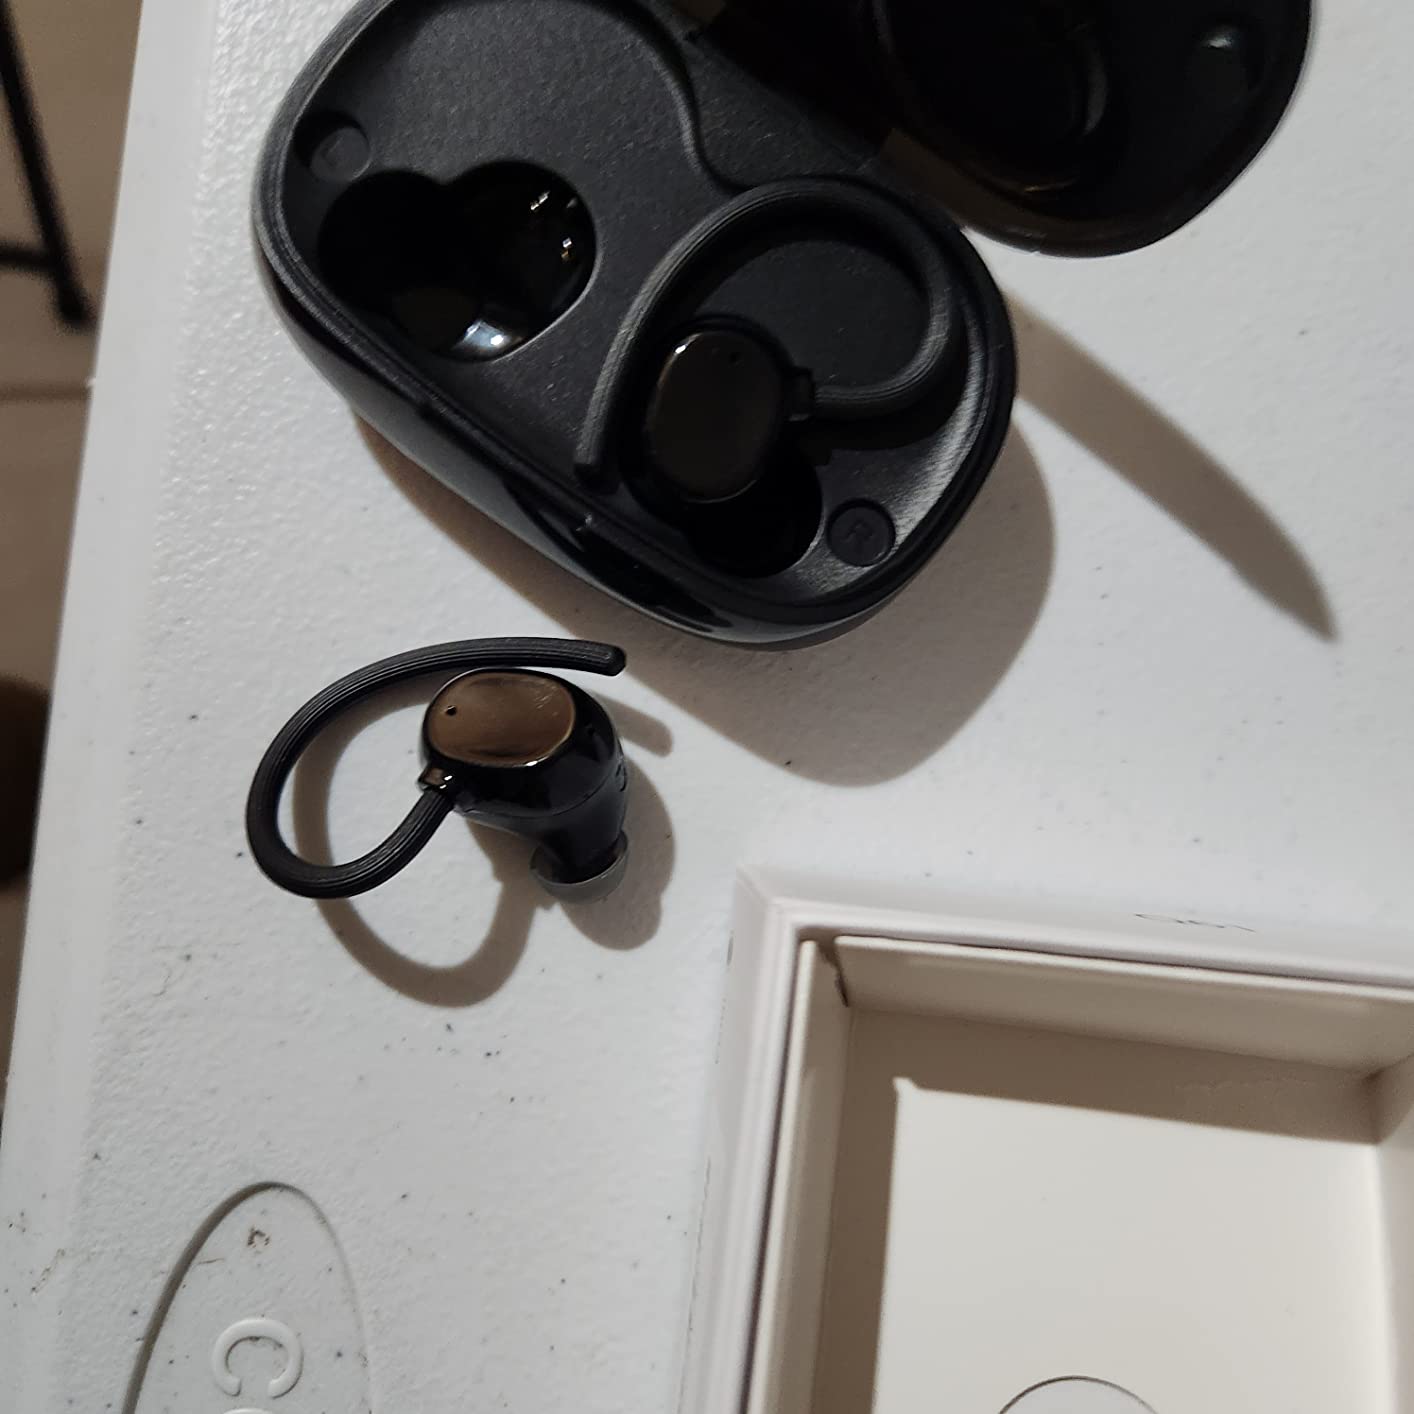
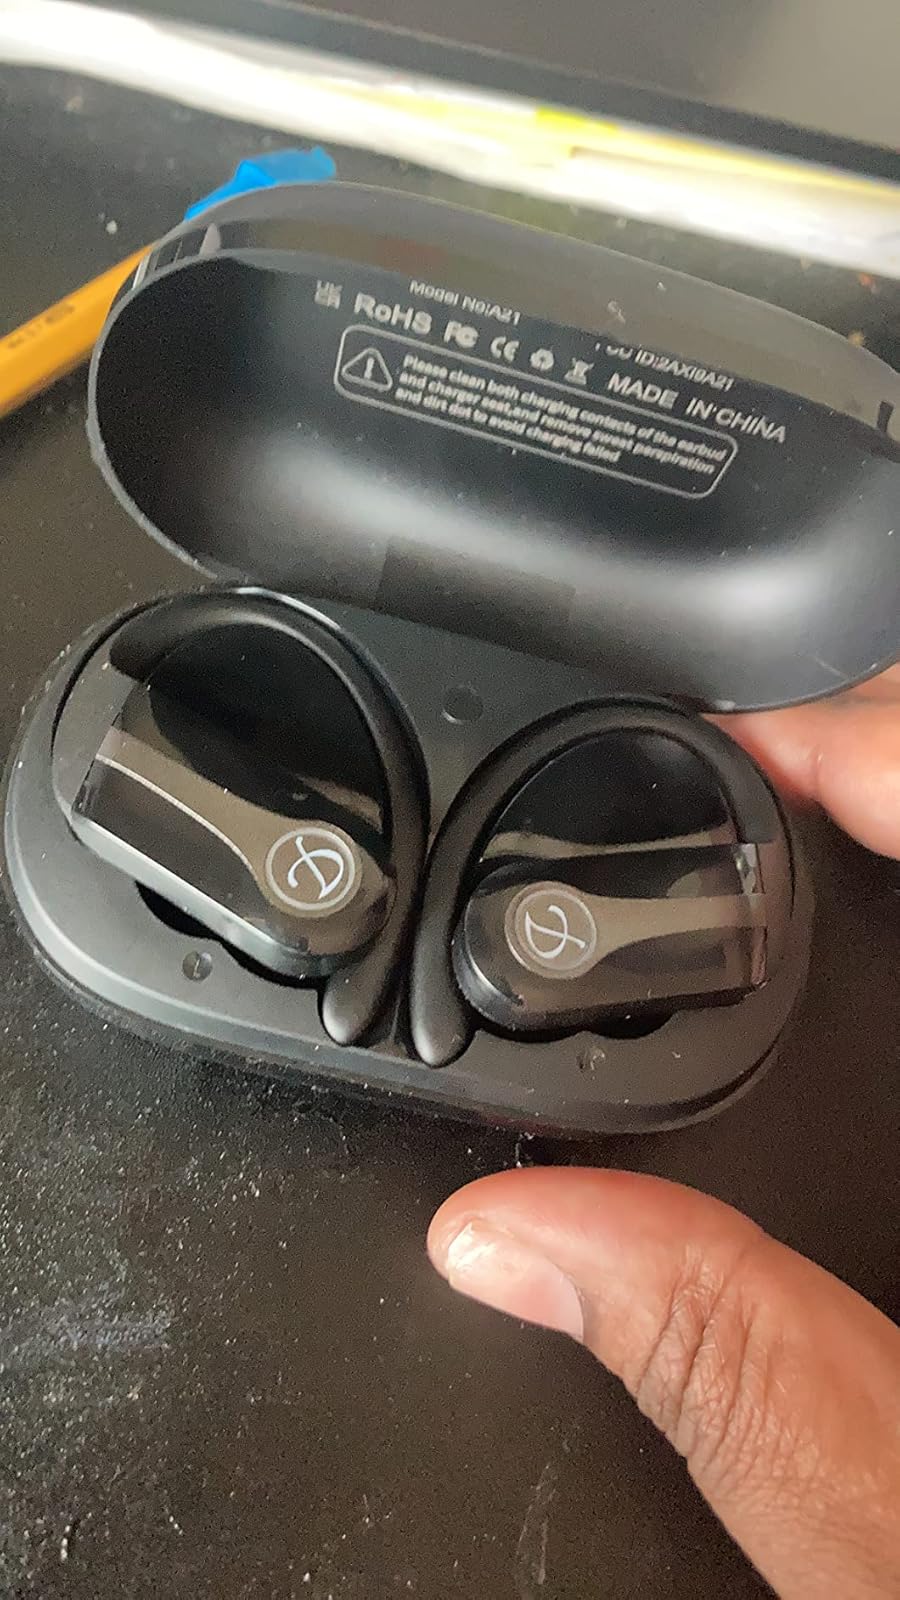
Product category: earbuds
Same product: no